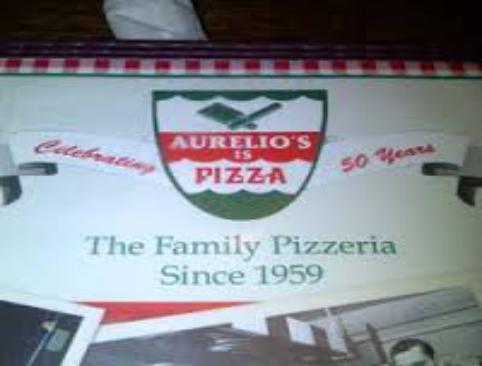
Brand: Aurelio's Pizza
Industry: Food